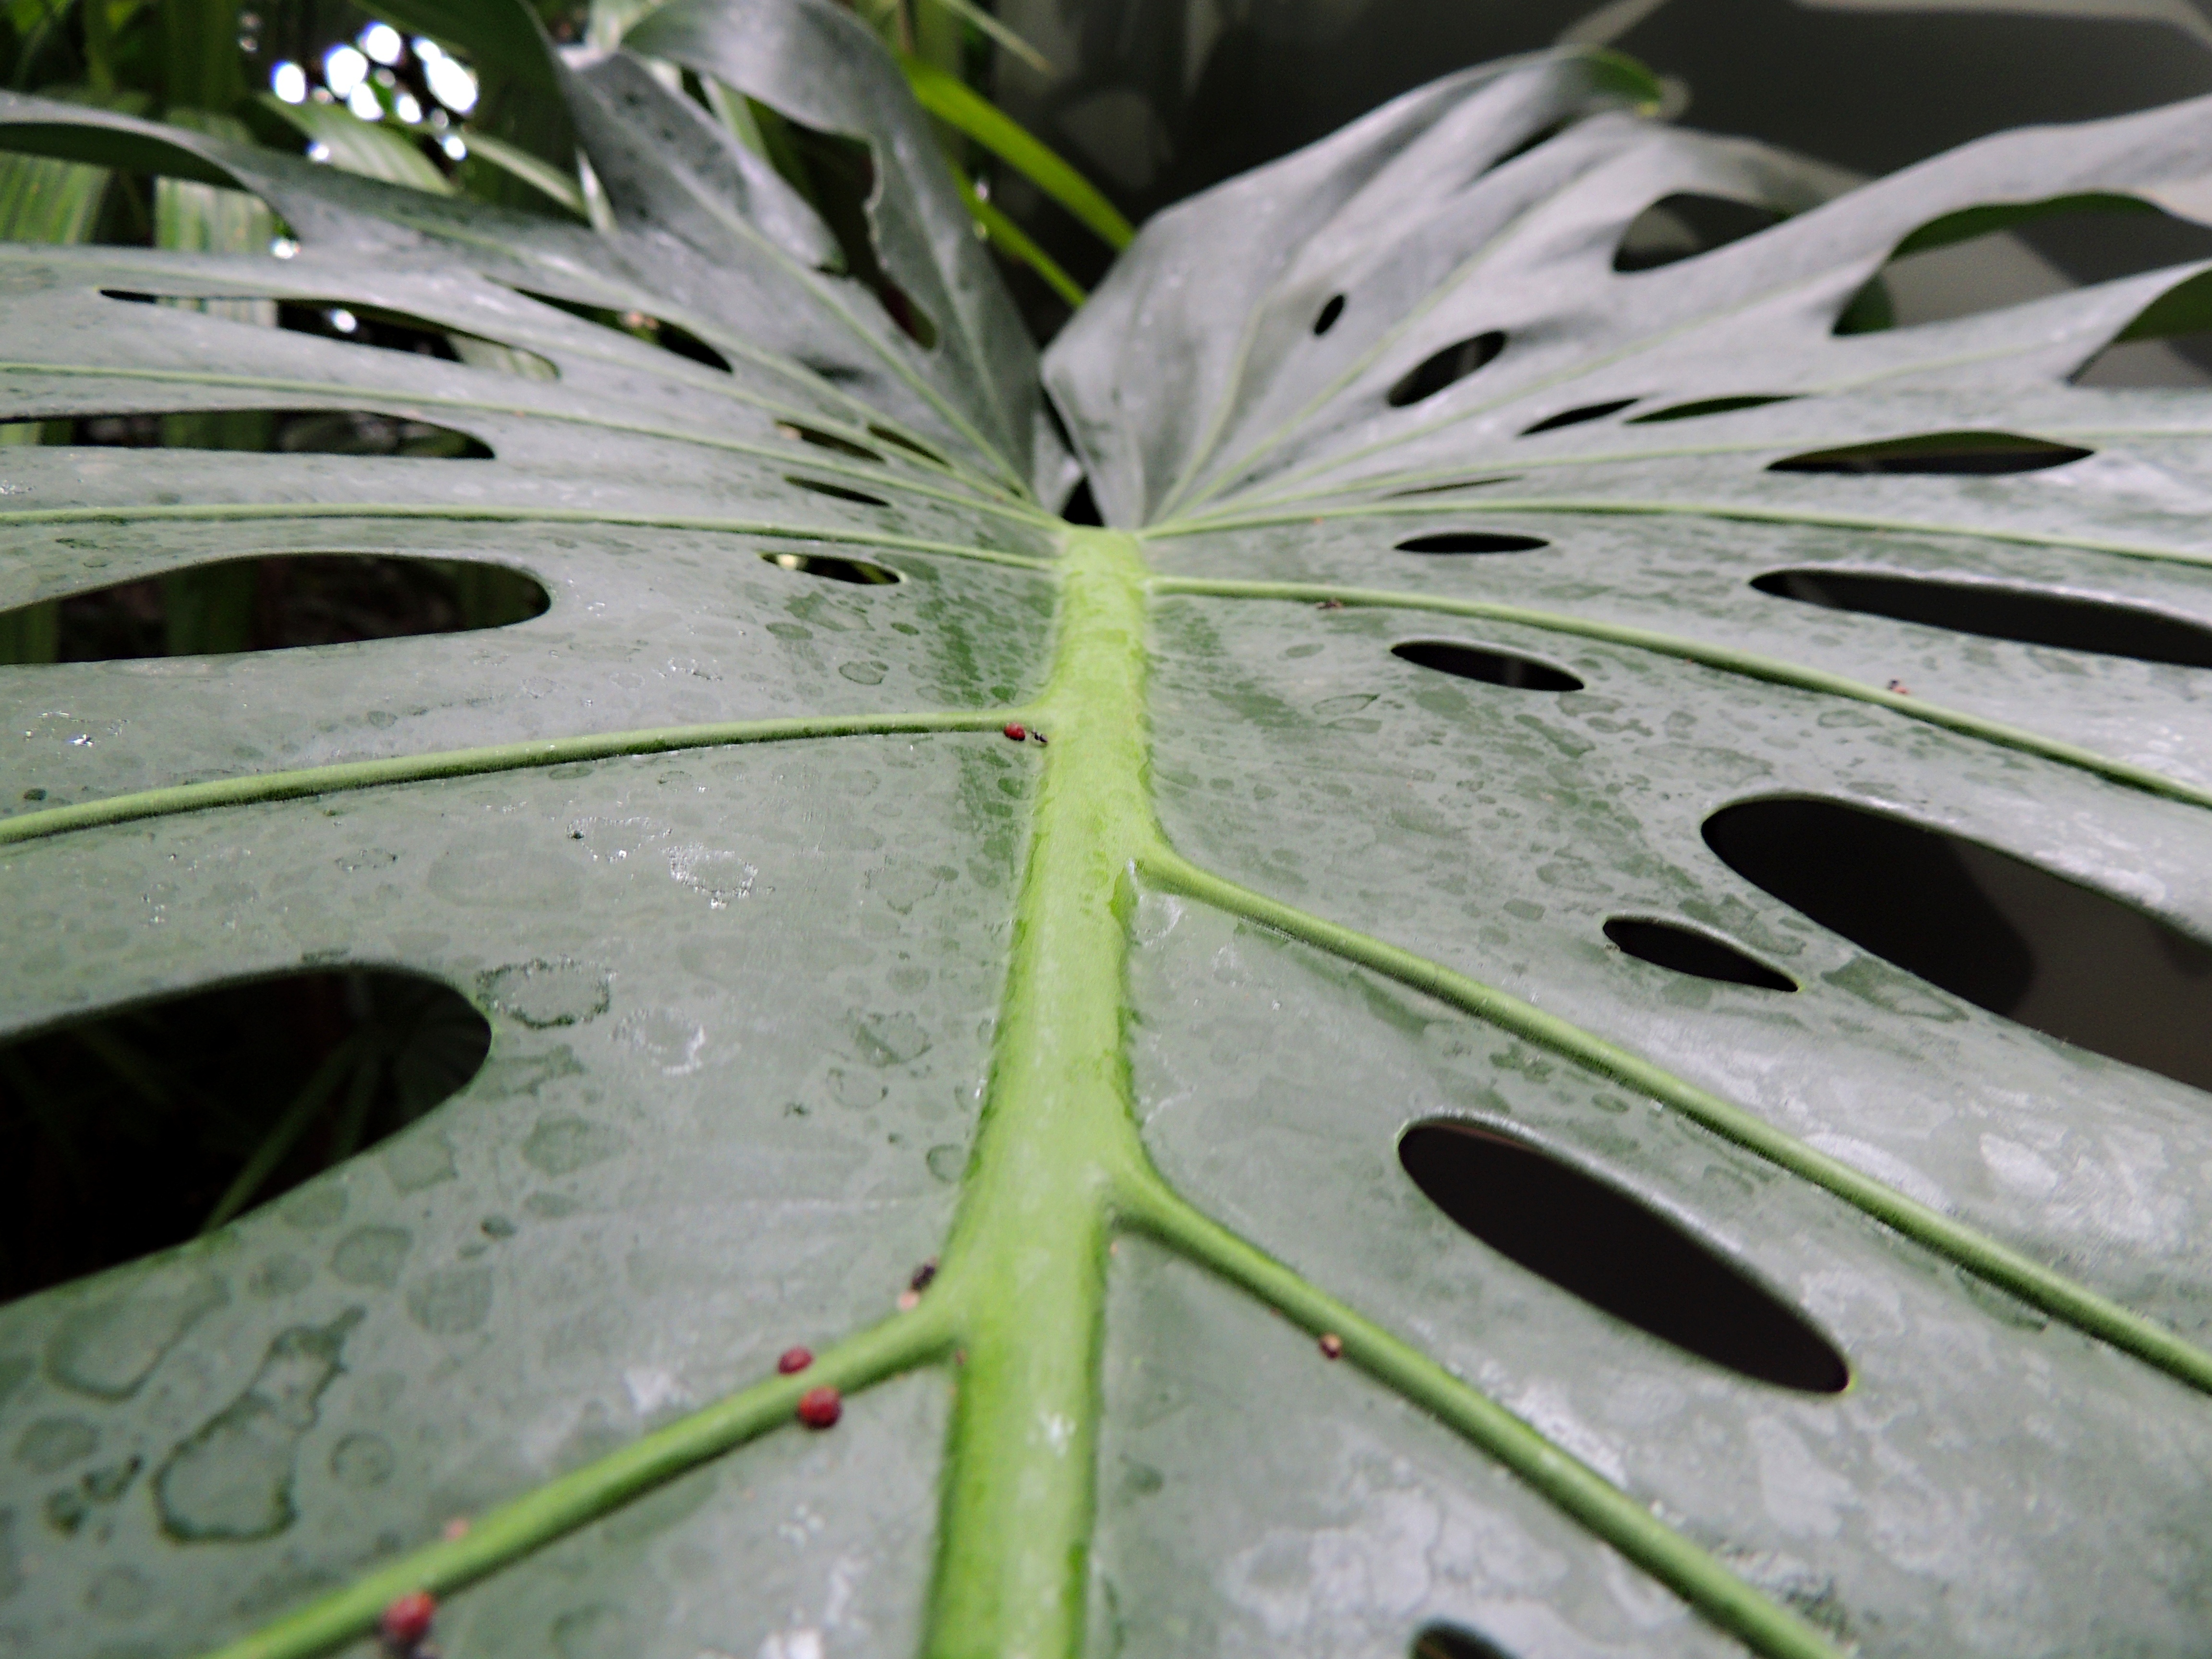
nature, forest, plant, leaf, flower, green, jungle, insect, botany, close, flora, fauna, close up, leaves, macro photography, flowering plant, wedel, grass green, plant stem, land plant